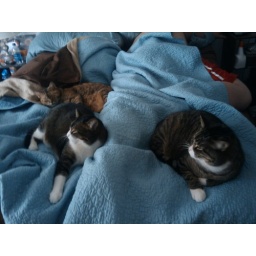
This is the first time we caught all three cats on the bed together after moving in